Vincent Dumestre

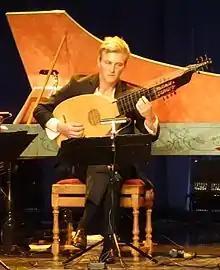

Vincent Dumestre (born 5 May 1968) is a French lutenist. In 1997 he founded the ensemble Le Poème Harmonique.